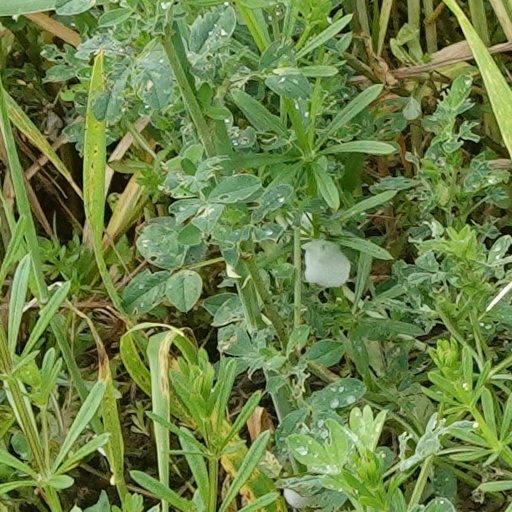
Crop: wheat